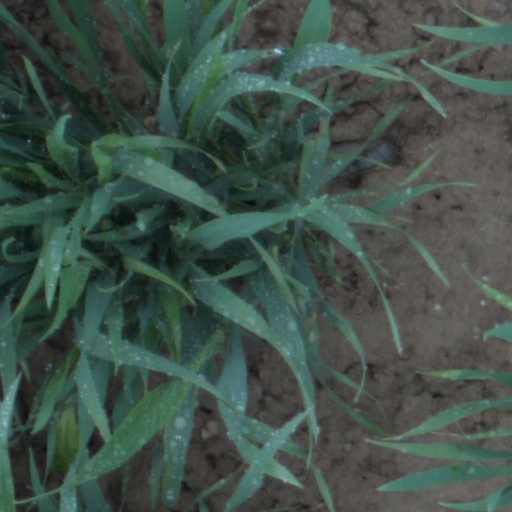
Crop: wheat